Christian Bowman

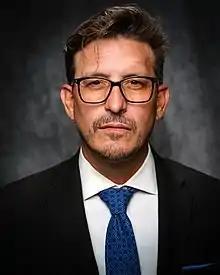
Christian Bowman

Christian Jason Bowman is an actor, director, producer, and screenwriter who has appeared in television shows and films including "North Shore", "Lost", "Prison Break", ", and Magnum PI."